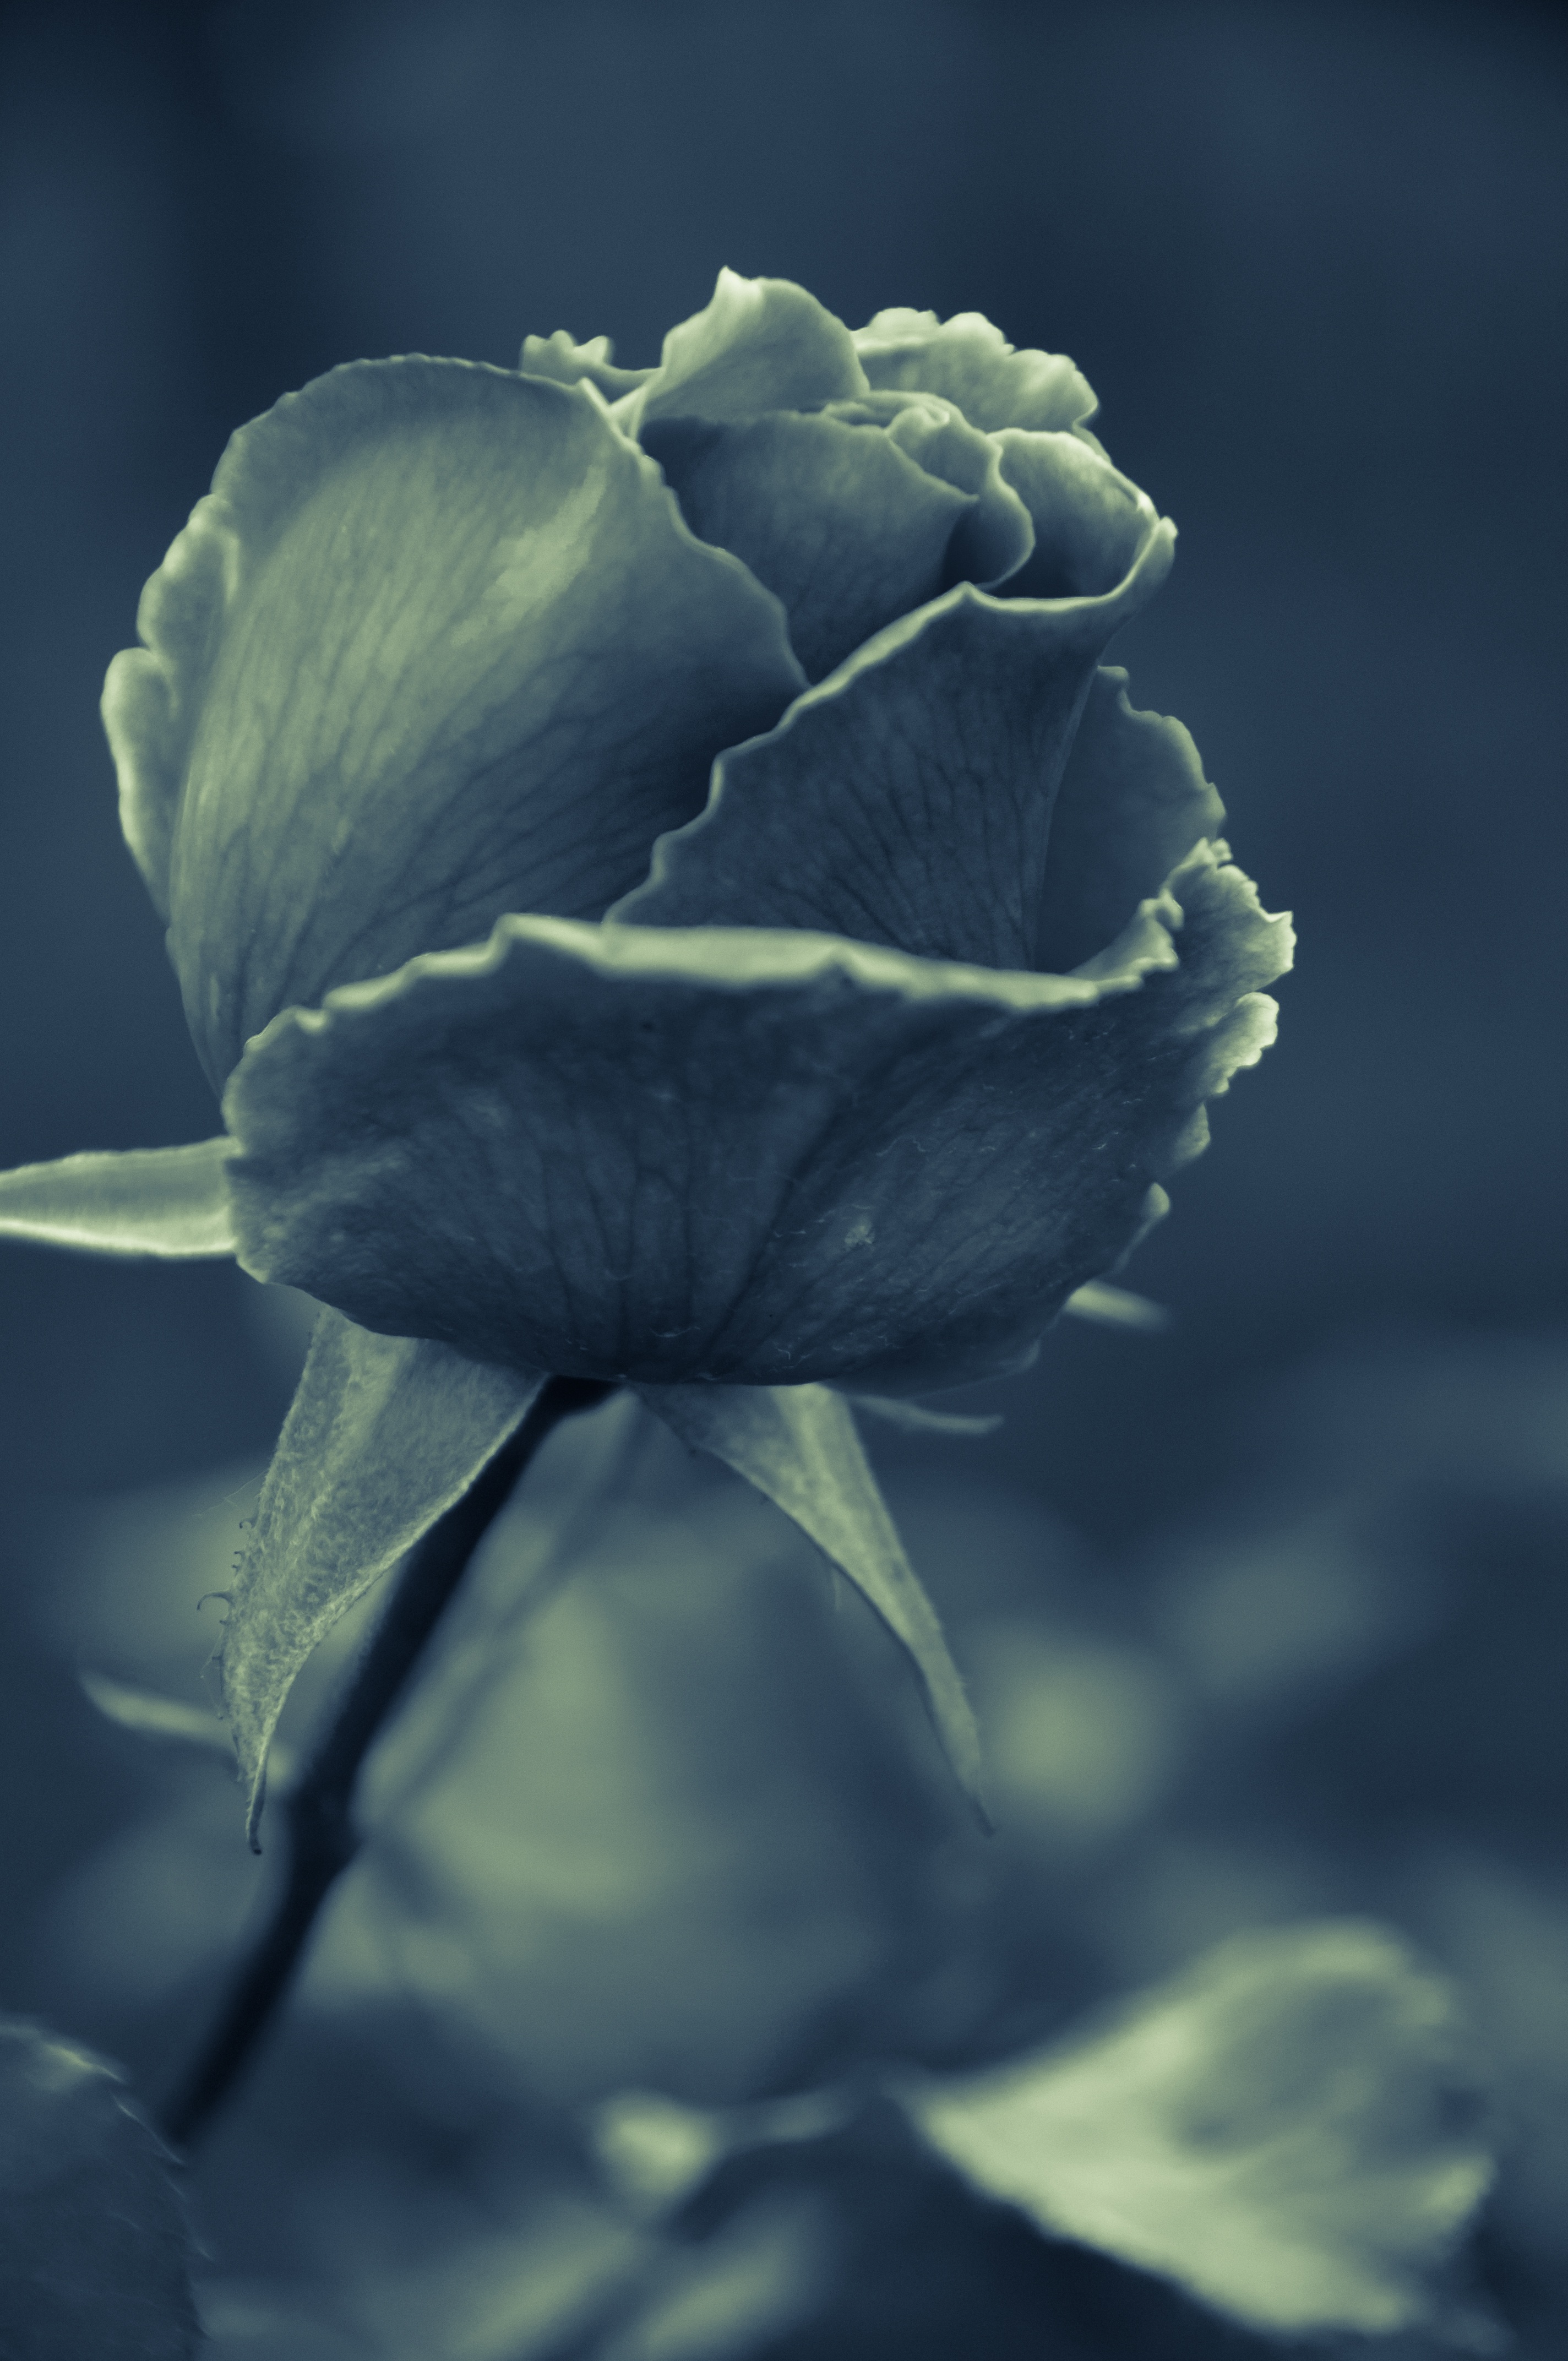
nature, blossom, black and white, plant, white, photography, vintage, leaf, flower, petal, bloom, isolated, mystical, summer, dark, rose, green, reflection, tropical, darkness, botany, blue, garden, monochrome, flora, fauna, close up, leaves, macro photography, flowering plant, wild growth, monochrome photography, plant stem, land plant